160th Fighter Squadron

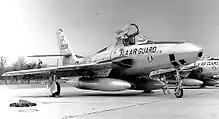
160th TRS Republic RF-84F-40-RE Thunderflash 53-7538, about 1960

The squadron was returned to Alabama State Control and was re-formed in Birmingham in the fall of 1952, being re-equipped with the RF-51D Mustang. Sharing the facility with the 106th Tactical Reconnaissance Squadron as well as the expanding civil airport led to congestion and in 1953, the 160th TRS was moved to the Montgomery Regional Airport. The Mustangs were at the end of their USAF service in 1955 and the squadron received RF-80s which were also at the end of the line for their USAF service.